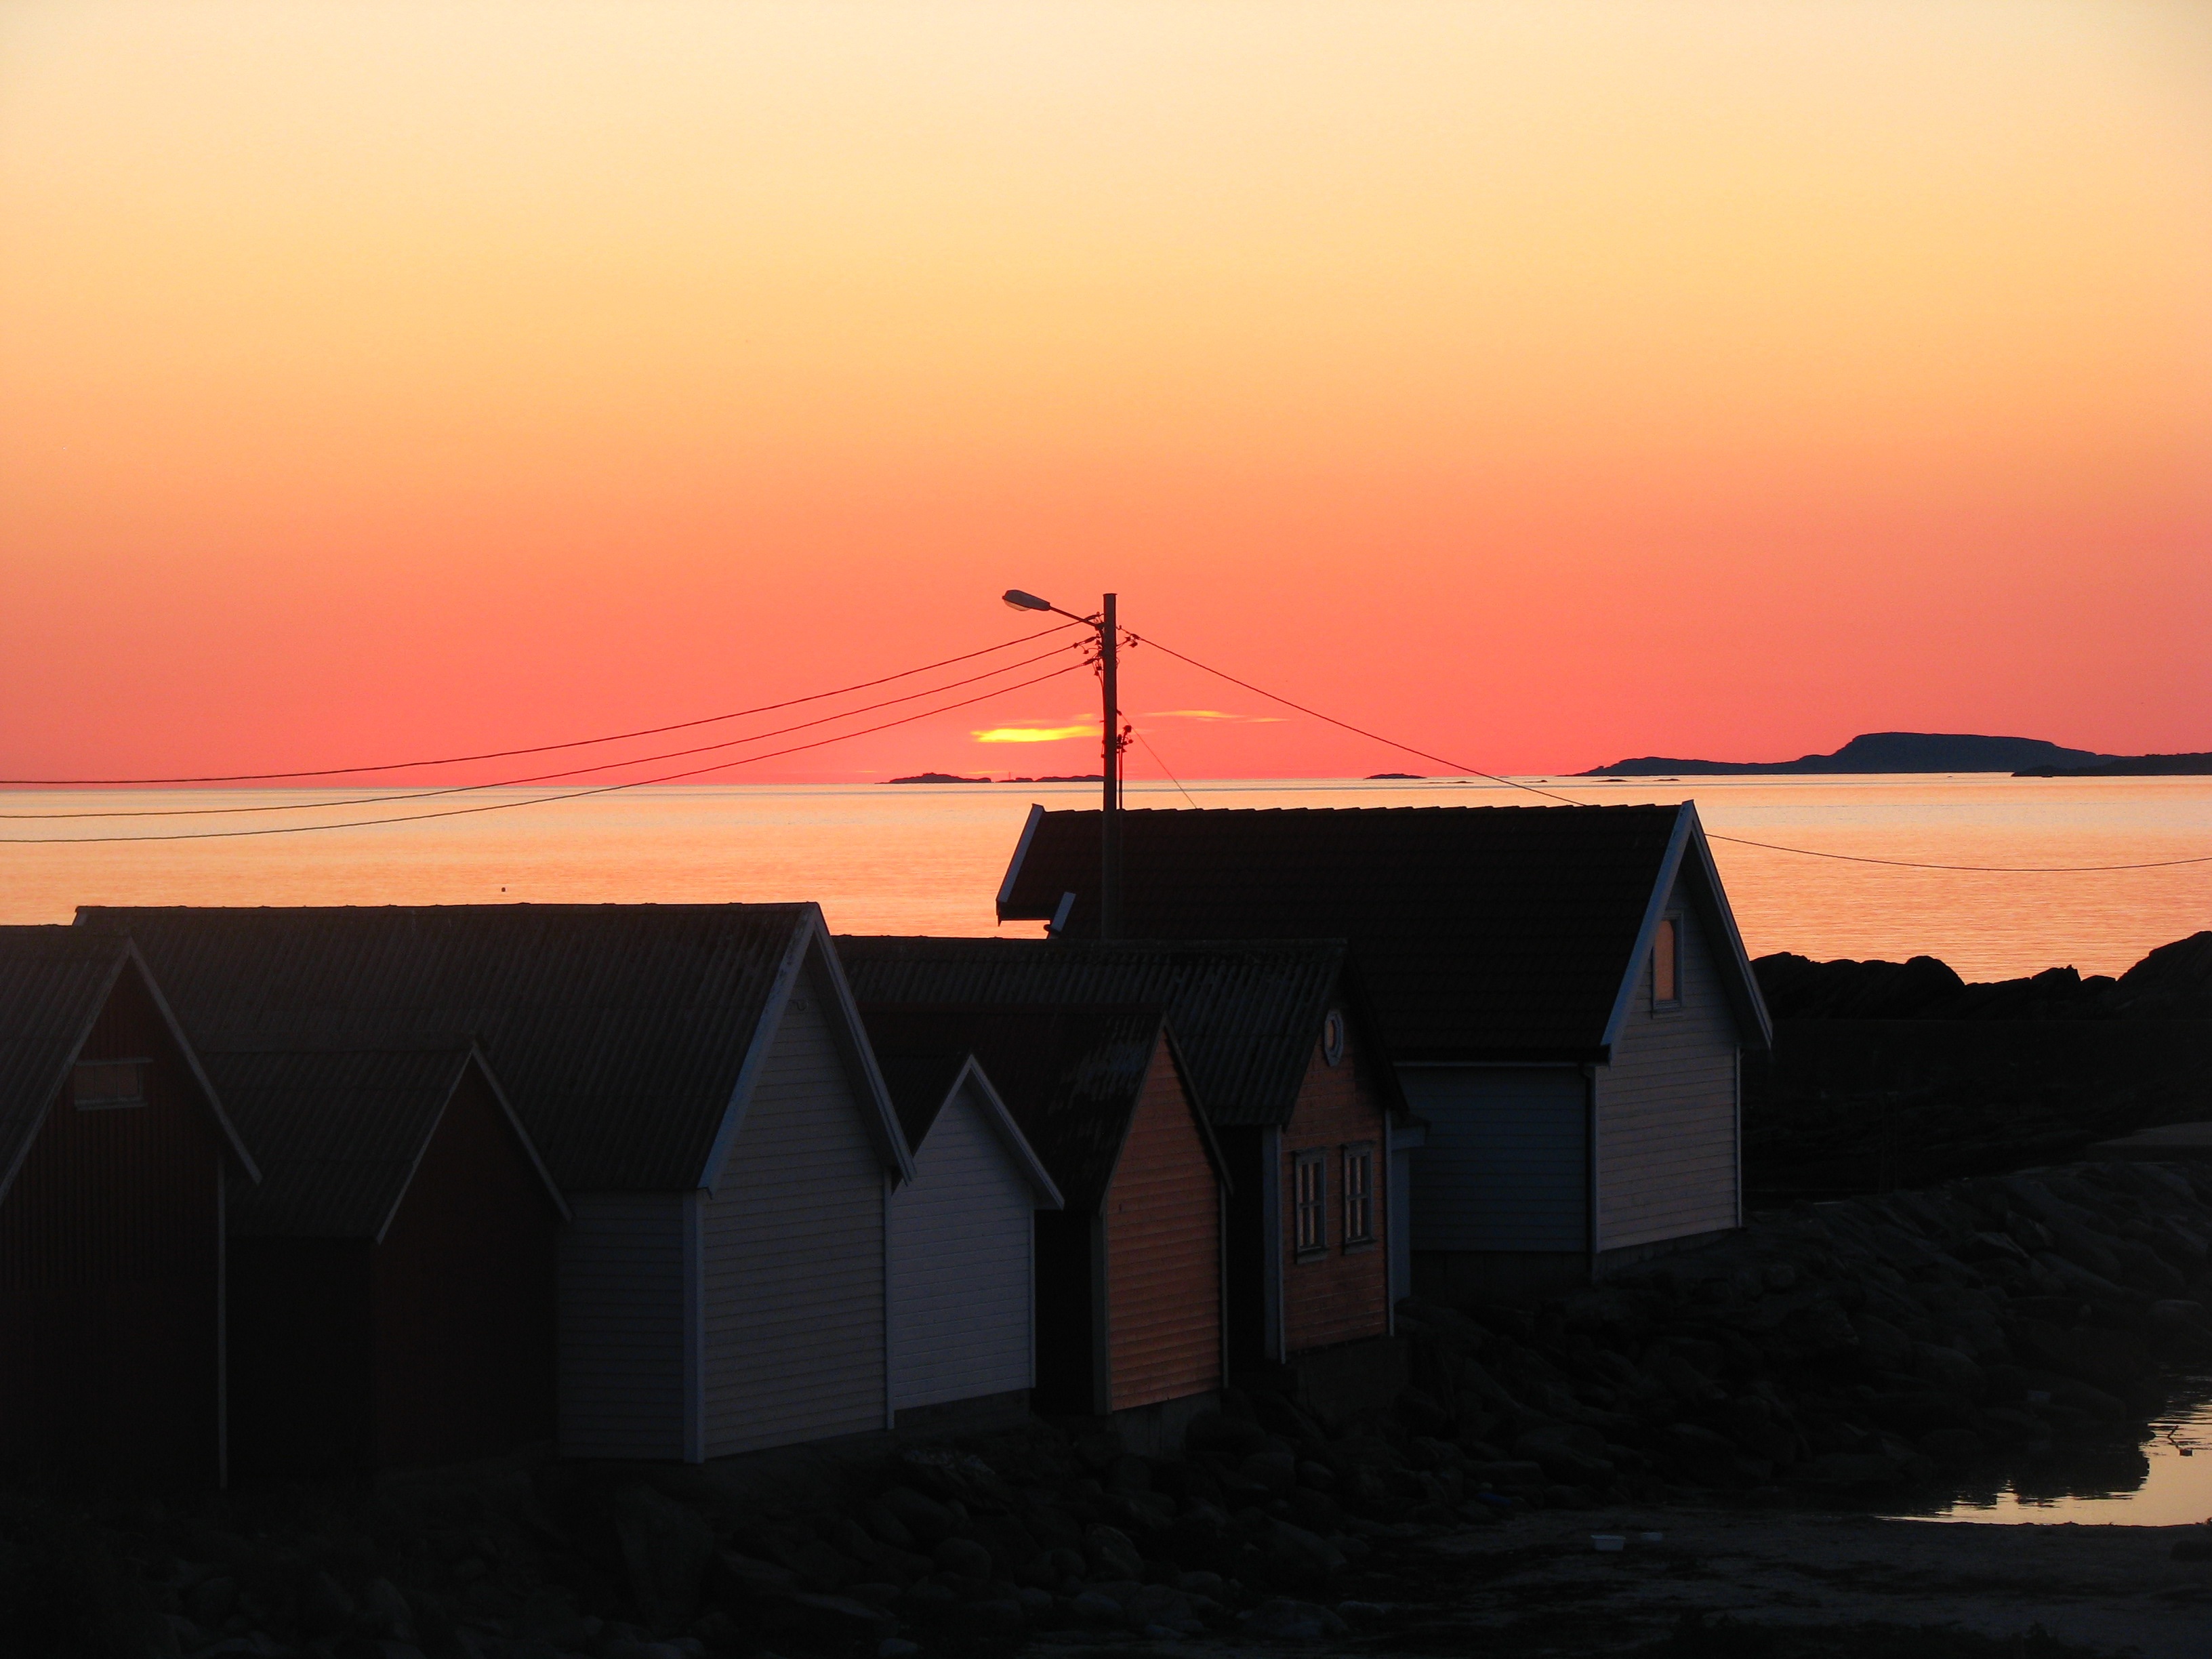
sea, horizon, silhouette, sky, sun, sunrise, sunset, sunlight, morning, wind, dawn, dusk, evening, tower, houses, shape, evening sun, norway, afterglow